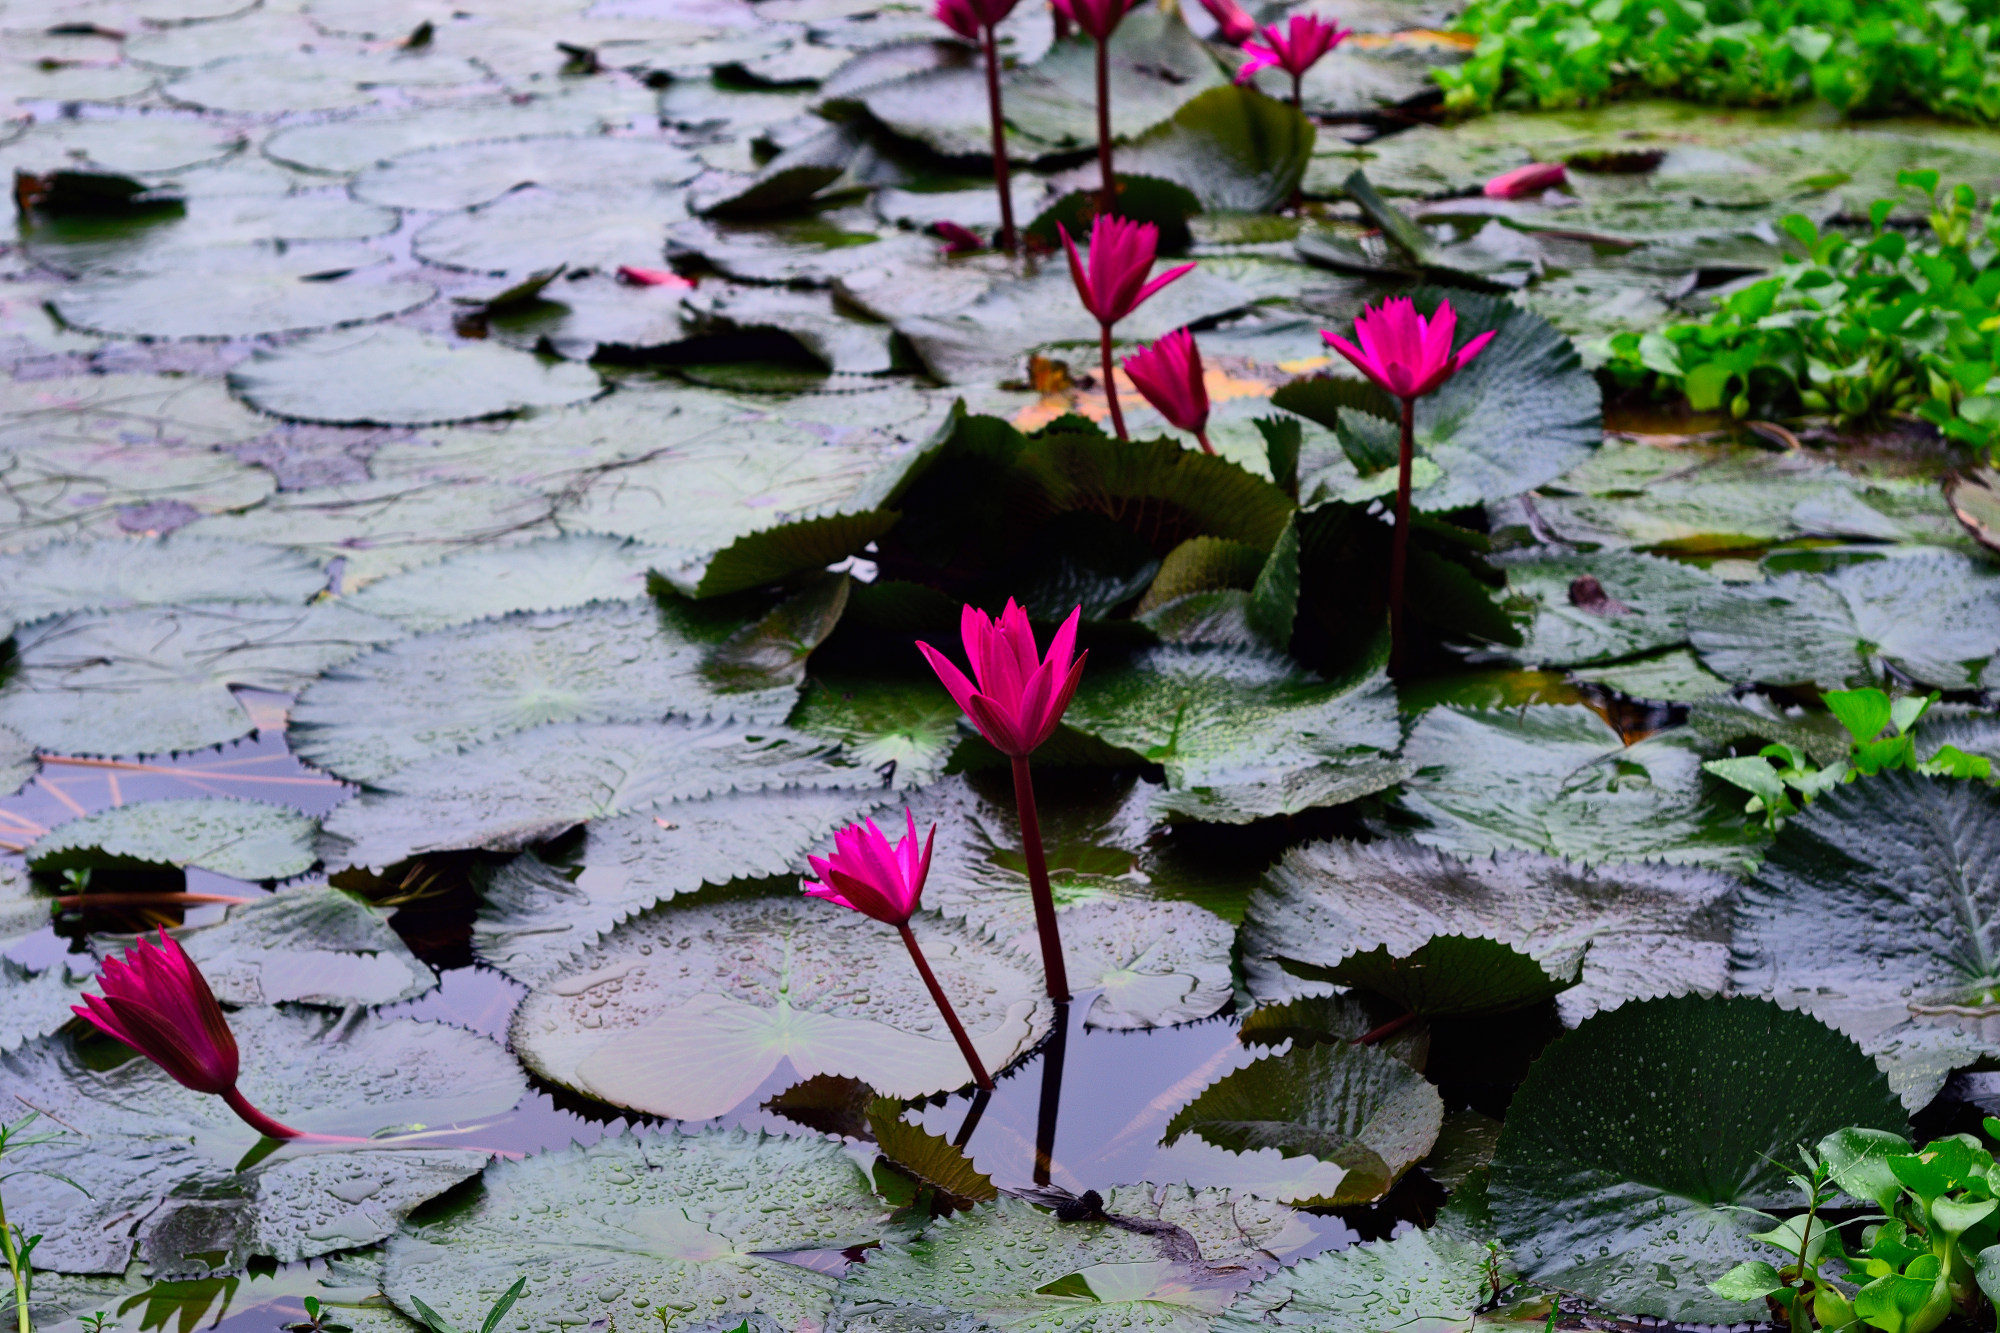
Pink Water Lily & Water Hyacinth — Khurushkul Pond, Bangladesh
Pink water lily (Nymphaea) flowers blooming amid dense water hyacinth (Eichhornia crassipes) coverage in a freshwater pond near Khurushkul, Cox's Bazar, Bangladesh. Photographed during the June 2026 monsoon season, with post-rain water droplets visible on the lily pads. Part of a 100-image GPS-tagged survey of the same pond.
Location: Khurushkul, Chattogram, Bangladesh
Captured: 2026-06-19T10:03:54+06:00